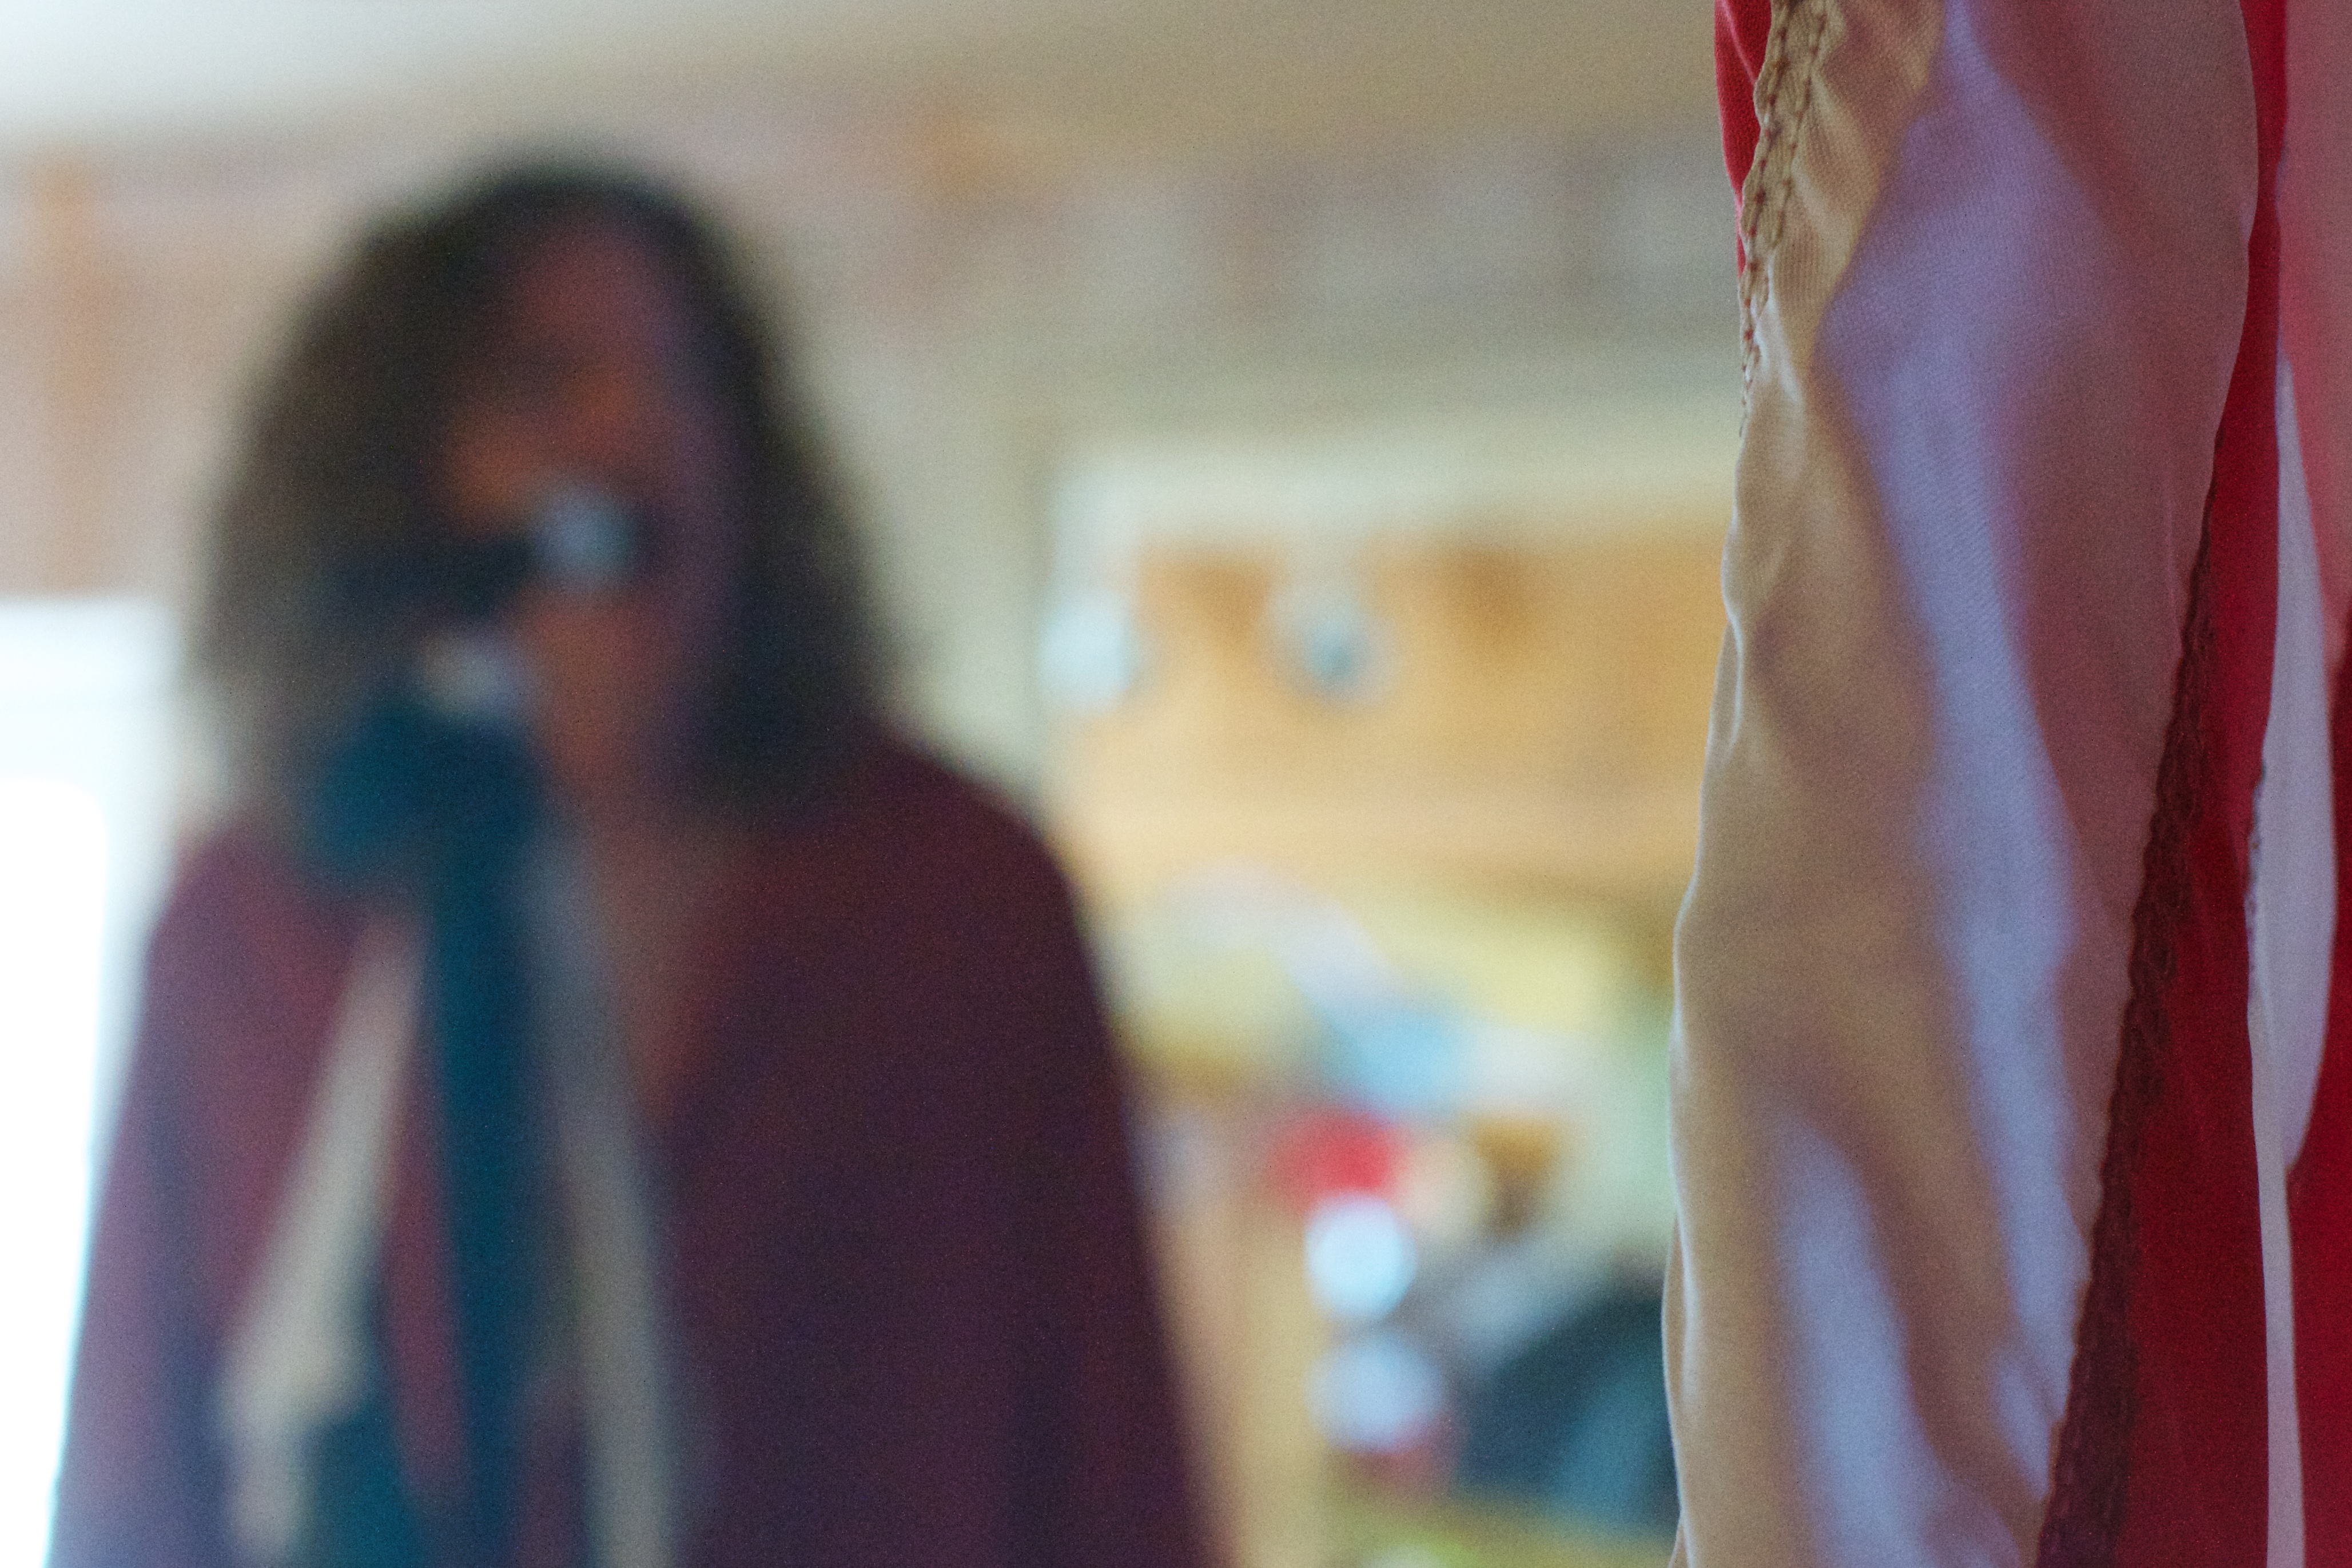
red, color, cool image, image